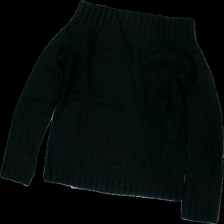
View: front
Type: Sweater
Category: Ladies
Brand: Gina Tricot
Colors: Pink
Material: 100% acryl
Cut: Regular
Size: S
Season: All
Price range: <50
Recommended usage: Export